Stop Watching Us

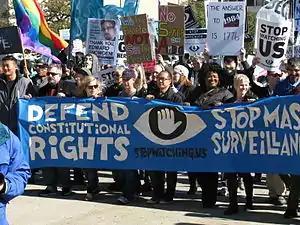
"Stop Watching US" rally in Washington DC, October 26, 2013

Stop Watching Us was a protest effort against global surveillance that culminated in rallies on October 26, 2013.